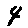
Label: 4